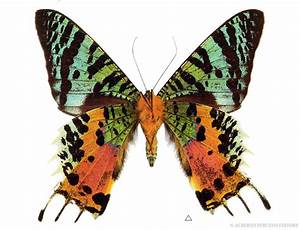
Label: farfalla